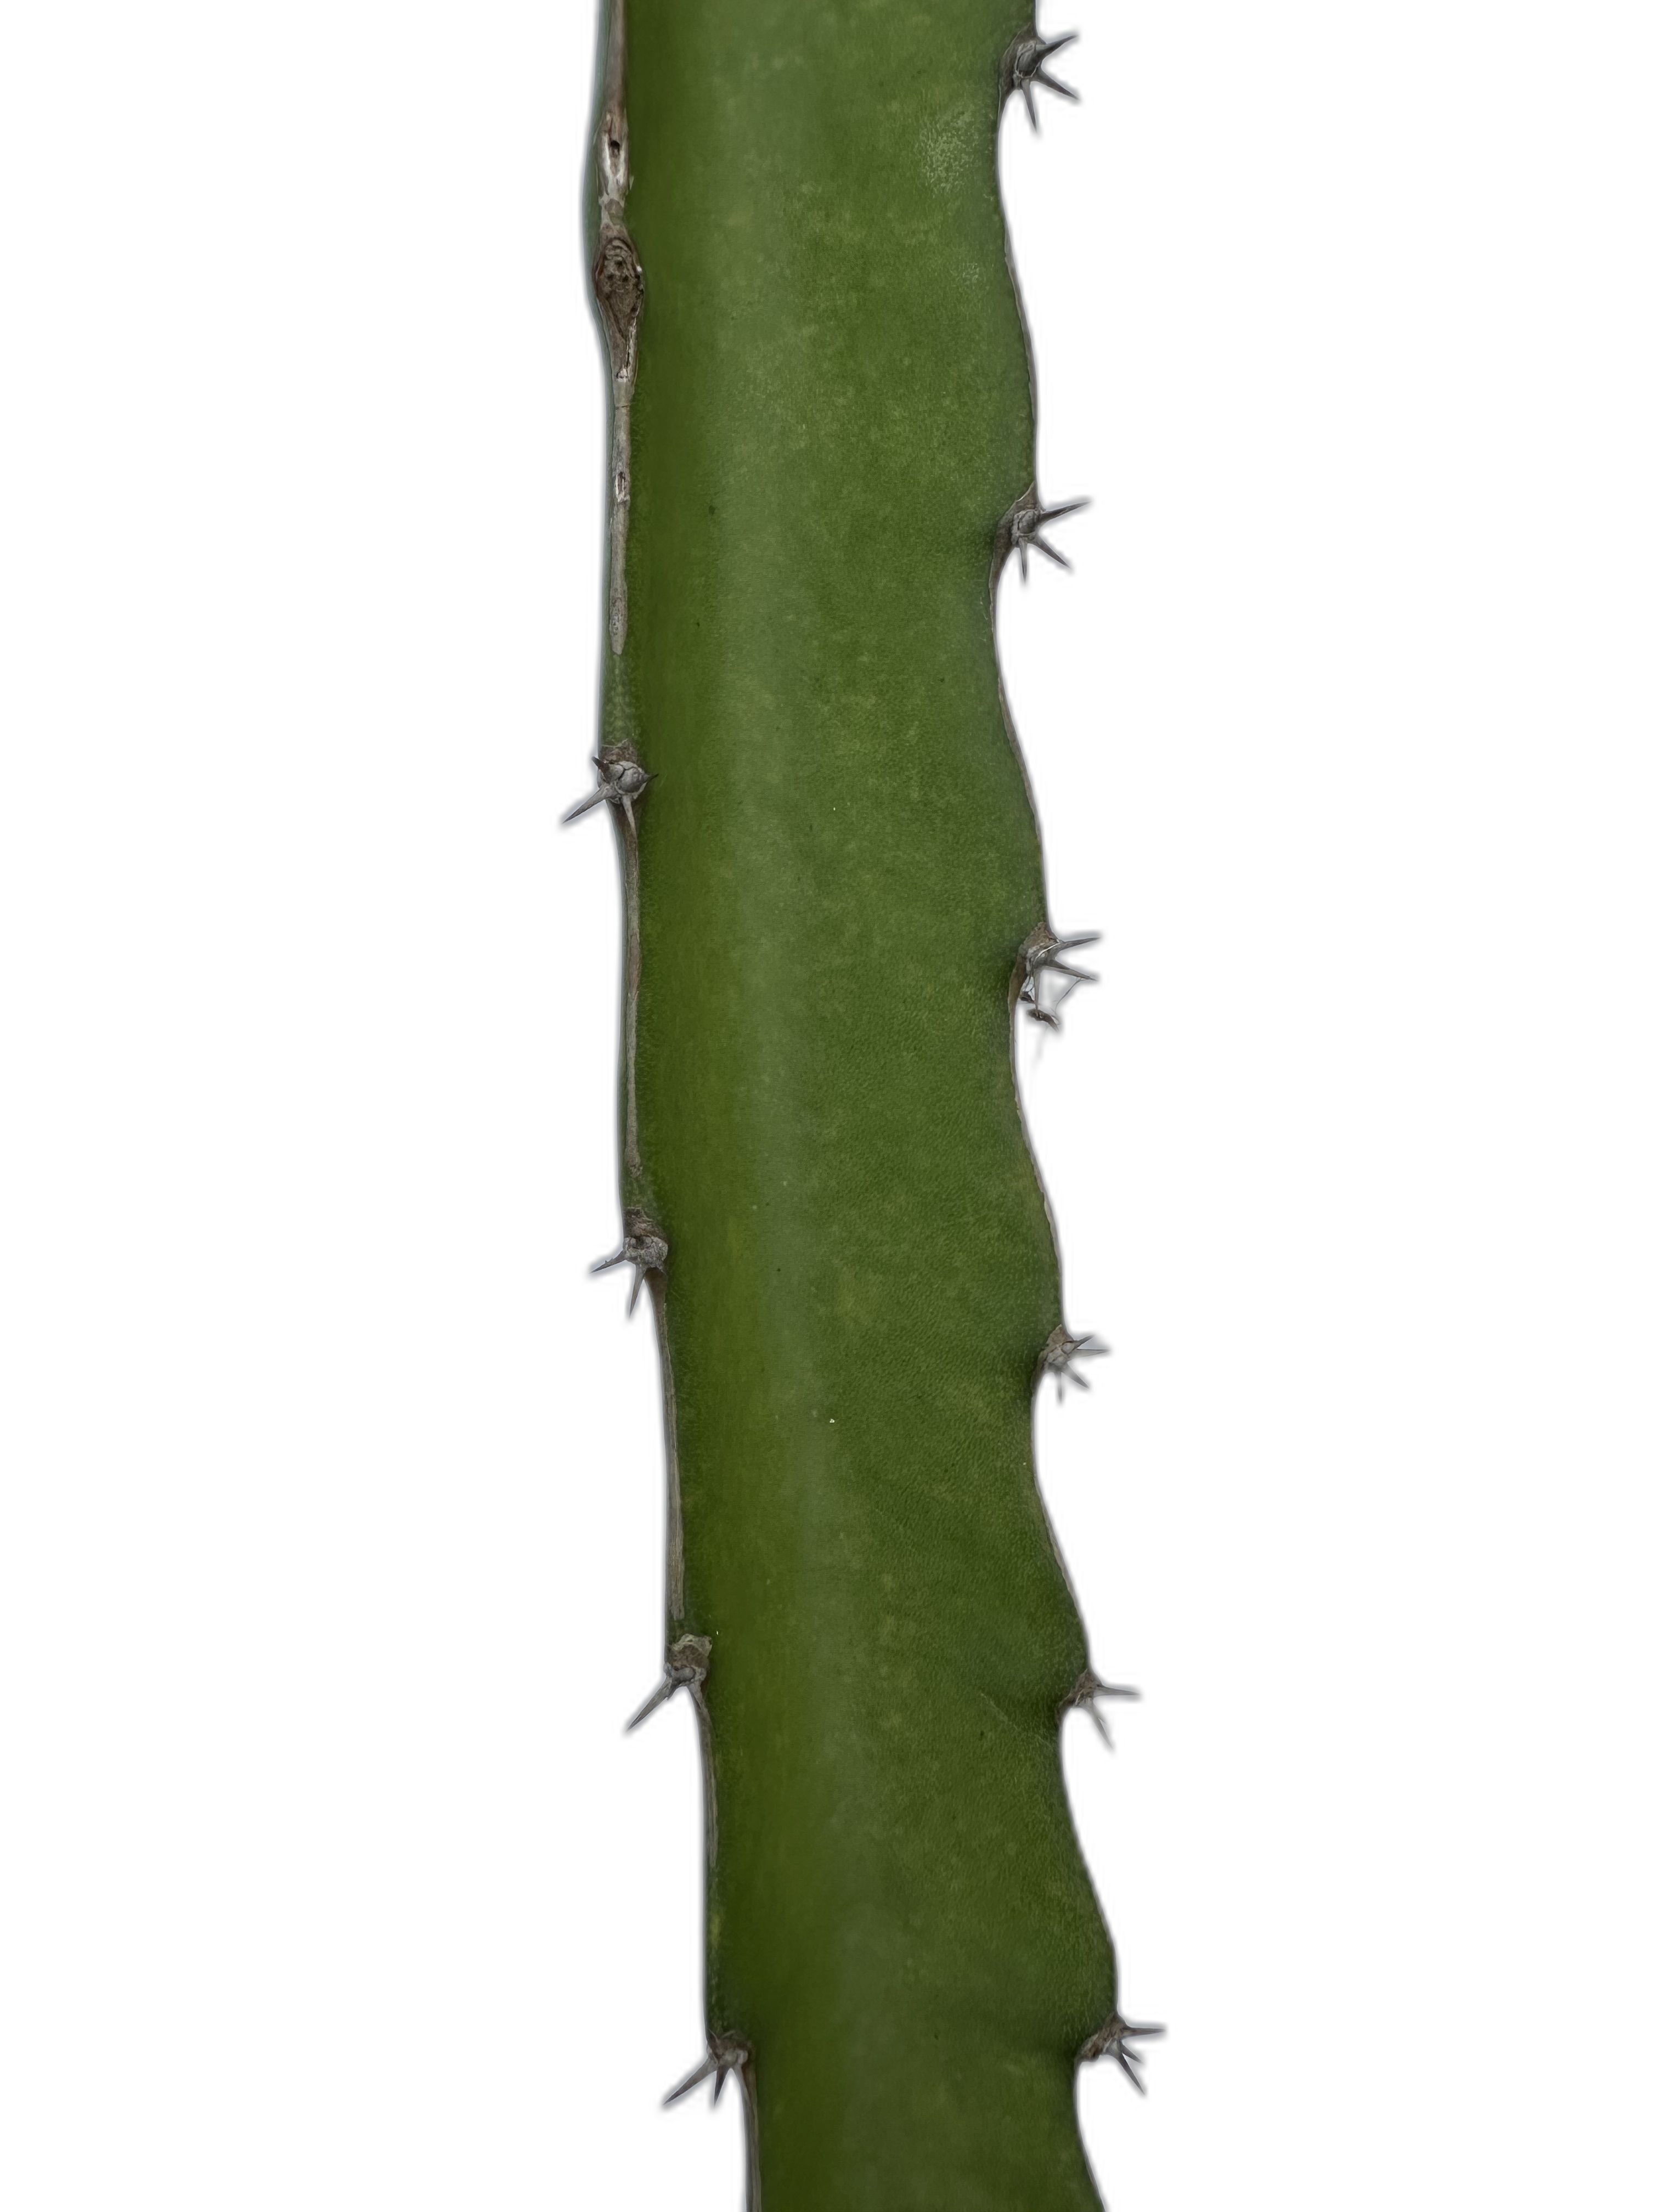
Label: Good leaf